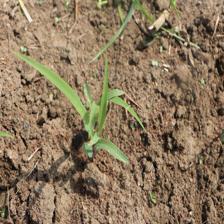
Label: Sorghum